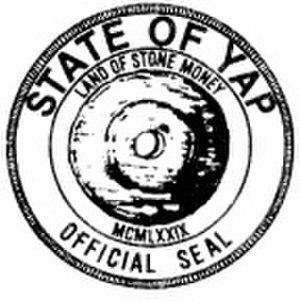
Yap, en yap Wa′ab ou Waqab, est un des quatre États des États fédérés de Micronésie. Il est le plus à l'ouest du pays. Il comporte 139 îles réparties sur 1 137 km, pour la plupart assemblées en archipels et appartenant aux îles Carolines. Le plus grand archipel est celui des îles Yap. Ce dernier, situé en mer des Philippines, abrite la majeure partie de la population de l'État ainsi que la capitale, Colonia, située sur l'île de Yap dans la municipalité de Weloy. D'une superficie de 121,7 km², Yap est peuplé de 11 376 habitants en 2010 : sa population est métissée d'Océaniens, d'Européens et de Japonais. Le yap en est la langue officielle et principale.
La monnaie de pierre, en yap rai, est une monnaie propre aux îles Yap dans les États fédérés de Micronésie prenant la forme d'une pierre ronde et plate, taillée dans de la calcite, de 4 à 350 cm de diamètre, avec généralement un trou en son centre. Extraite dans des carrières aux Palaos, elle est transportée en bateau ou sur radeau sur plusieurs centaines de kilomètres jusqu'aux îles Yap. Anagumang, personnage légendaire est, dans les récits yapais, à l'origine de la monnaie de pierre et de sa forme rappelant la pleine lune.